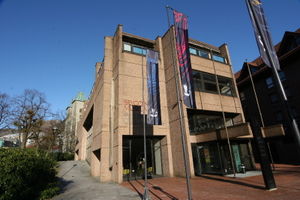
Bryggens Museum
Bryggens Museum
Bryggens Museum er et kulturhistorisk museum i Bergen, der beskæftiger sig med de historiske træbygninger kaldet Bryggen. Det er en del af Bymuseet i Bergen